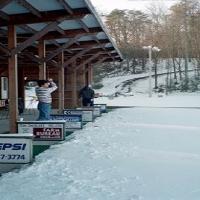
Weather: cloudy or overcast